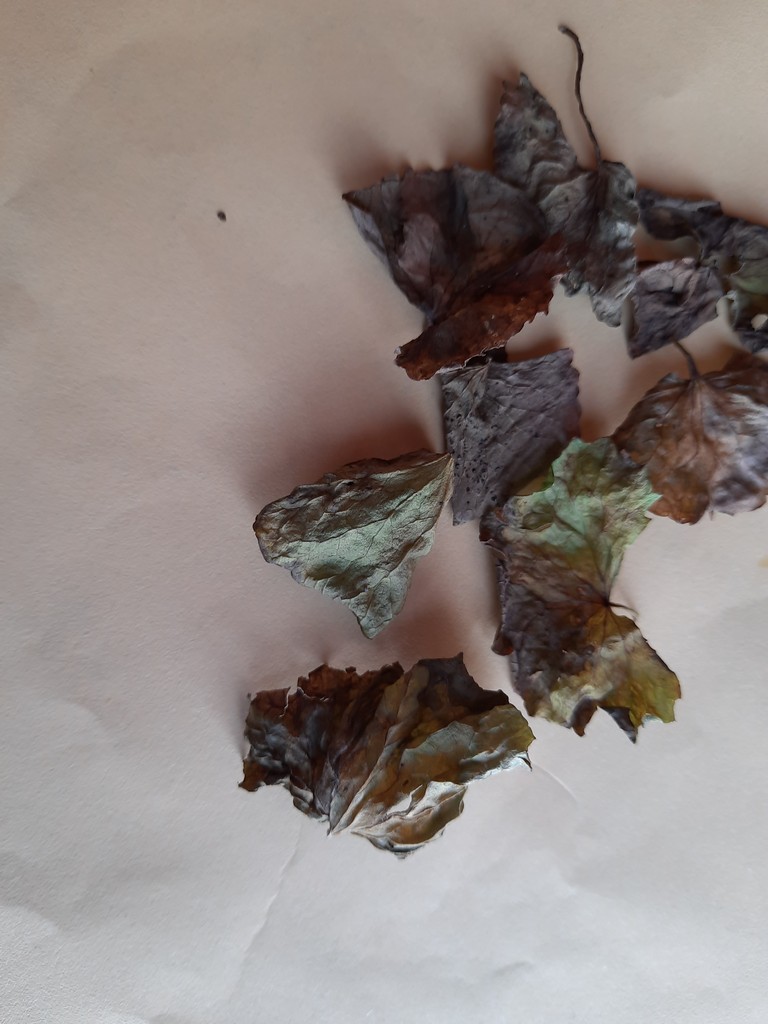
Label: Dried